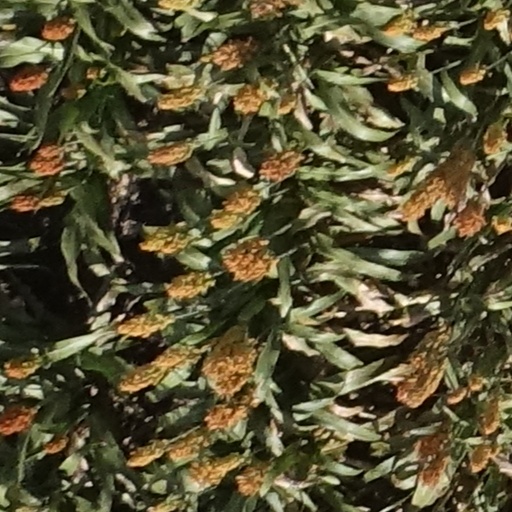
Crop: sorghum